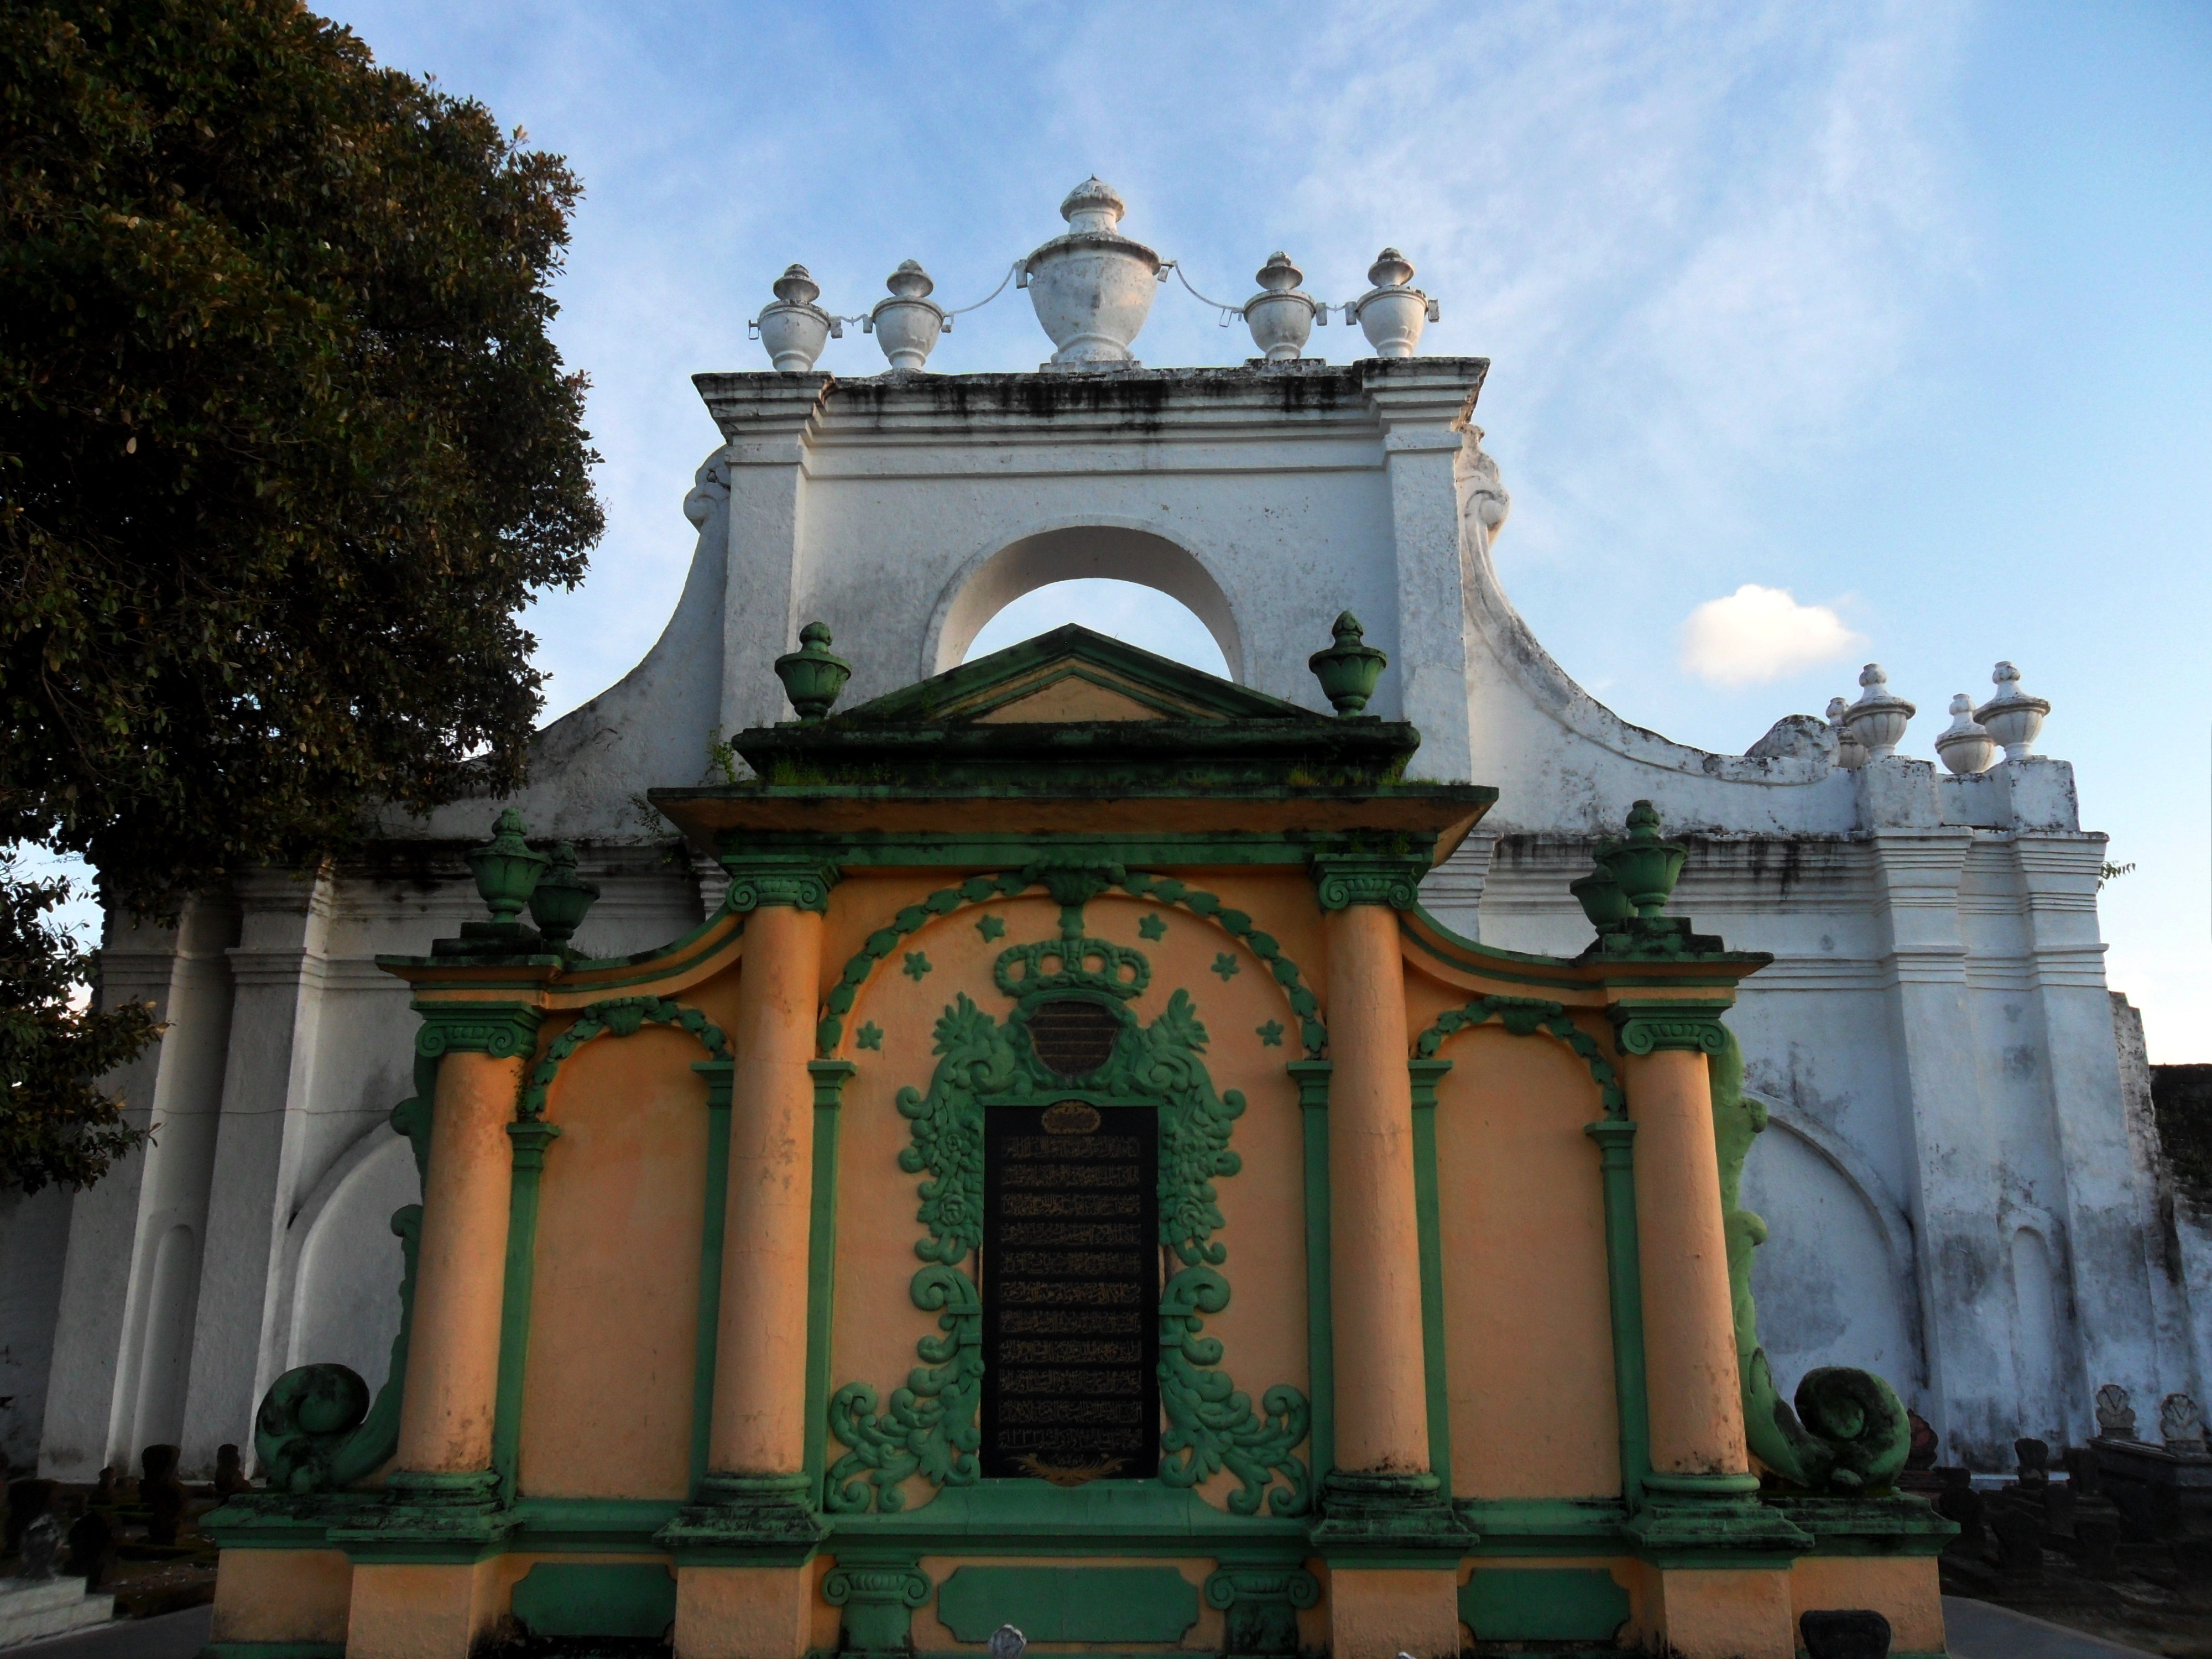
architecture, building, palace, landmark, facade, church, place of worship, monastery, shrine, history, historical, indonesia, graves, madura, historic buildings, historic sites, east java, sumenep, makam asta tinggi